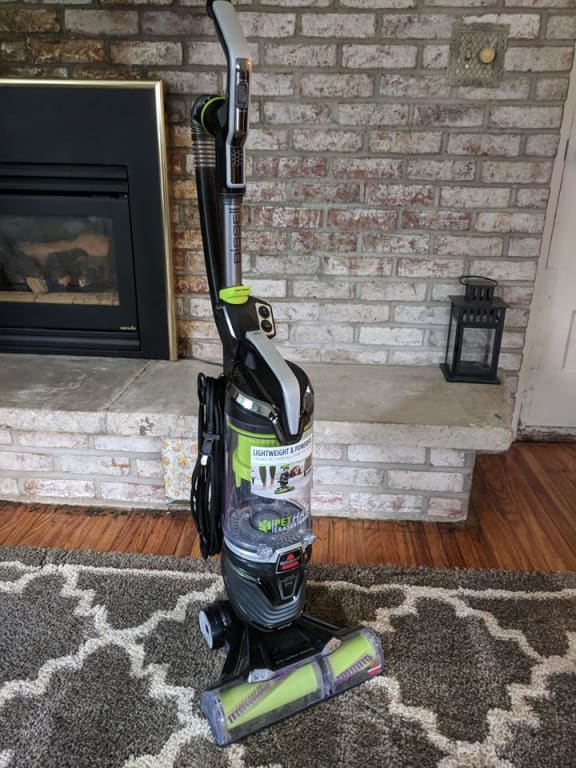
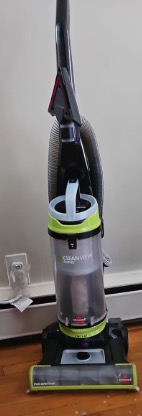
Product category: items_vacuum
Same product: no